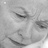
Emotion: sad